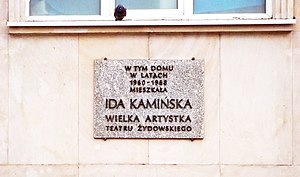
Ida Kamińska
"Ida Kamińska var en polsk teater-, filmskuespiller og instruktør. Kendt hovedsageligt for sit arbejde på teatret. Hun var datter af Ester Rachel Kamińska, der var kendt som ""Moderen af den Jødiske Scene"". Det jødiske teater i Warszawa er navngivet til deres ære. I sin lange karriere producerede Kamińska mere end 70 skuespil og medvirkede i mere end 150 produktioner. Hun skrev også to skuespil selv og oversatte mange værker på jiddisk. Verdenskrig afbrød hendes karriere, og hun emigrerede senere til USA, og fortsatte med at spille. I 1967 instruerede hun sig selv i hovedrollen af Mutter Courage og hendes børn på Broadway. I 1973 udgav hun sin selvbiografi med titlen My Life, My Theater.